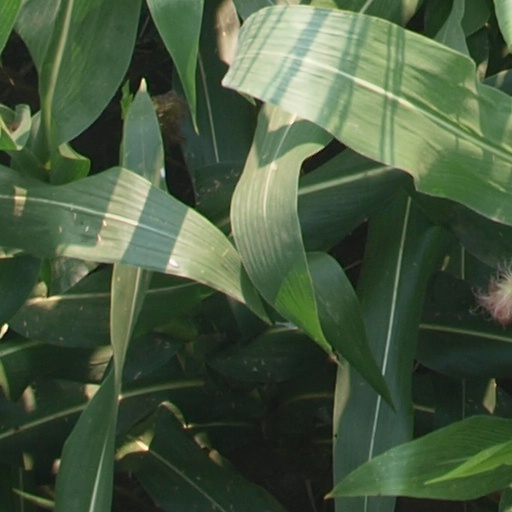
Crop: maize; corn